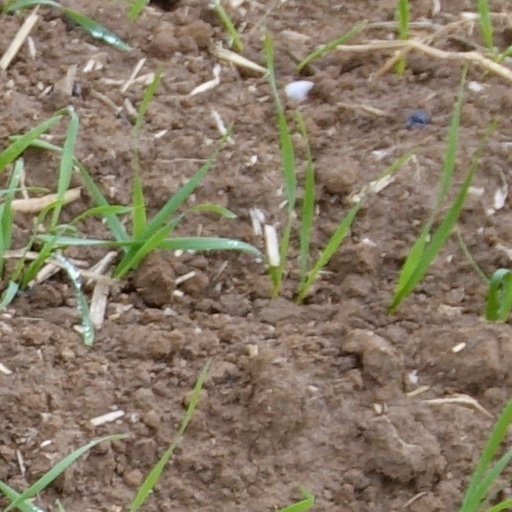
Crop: wheat